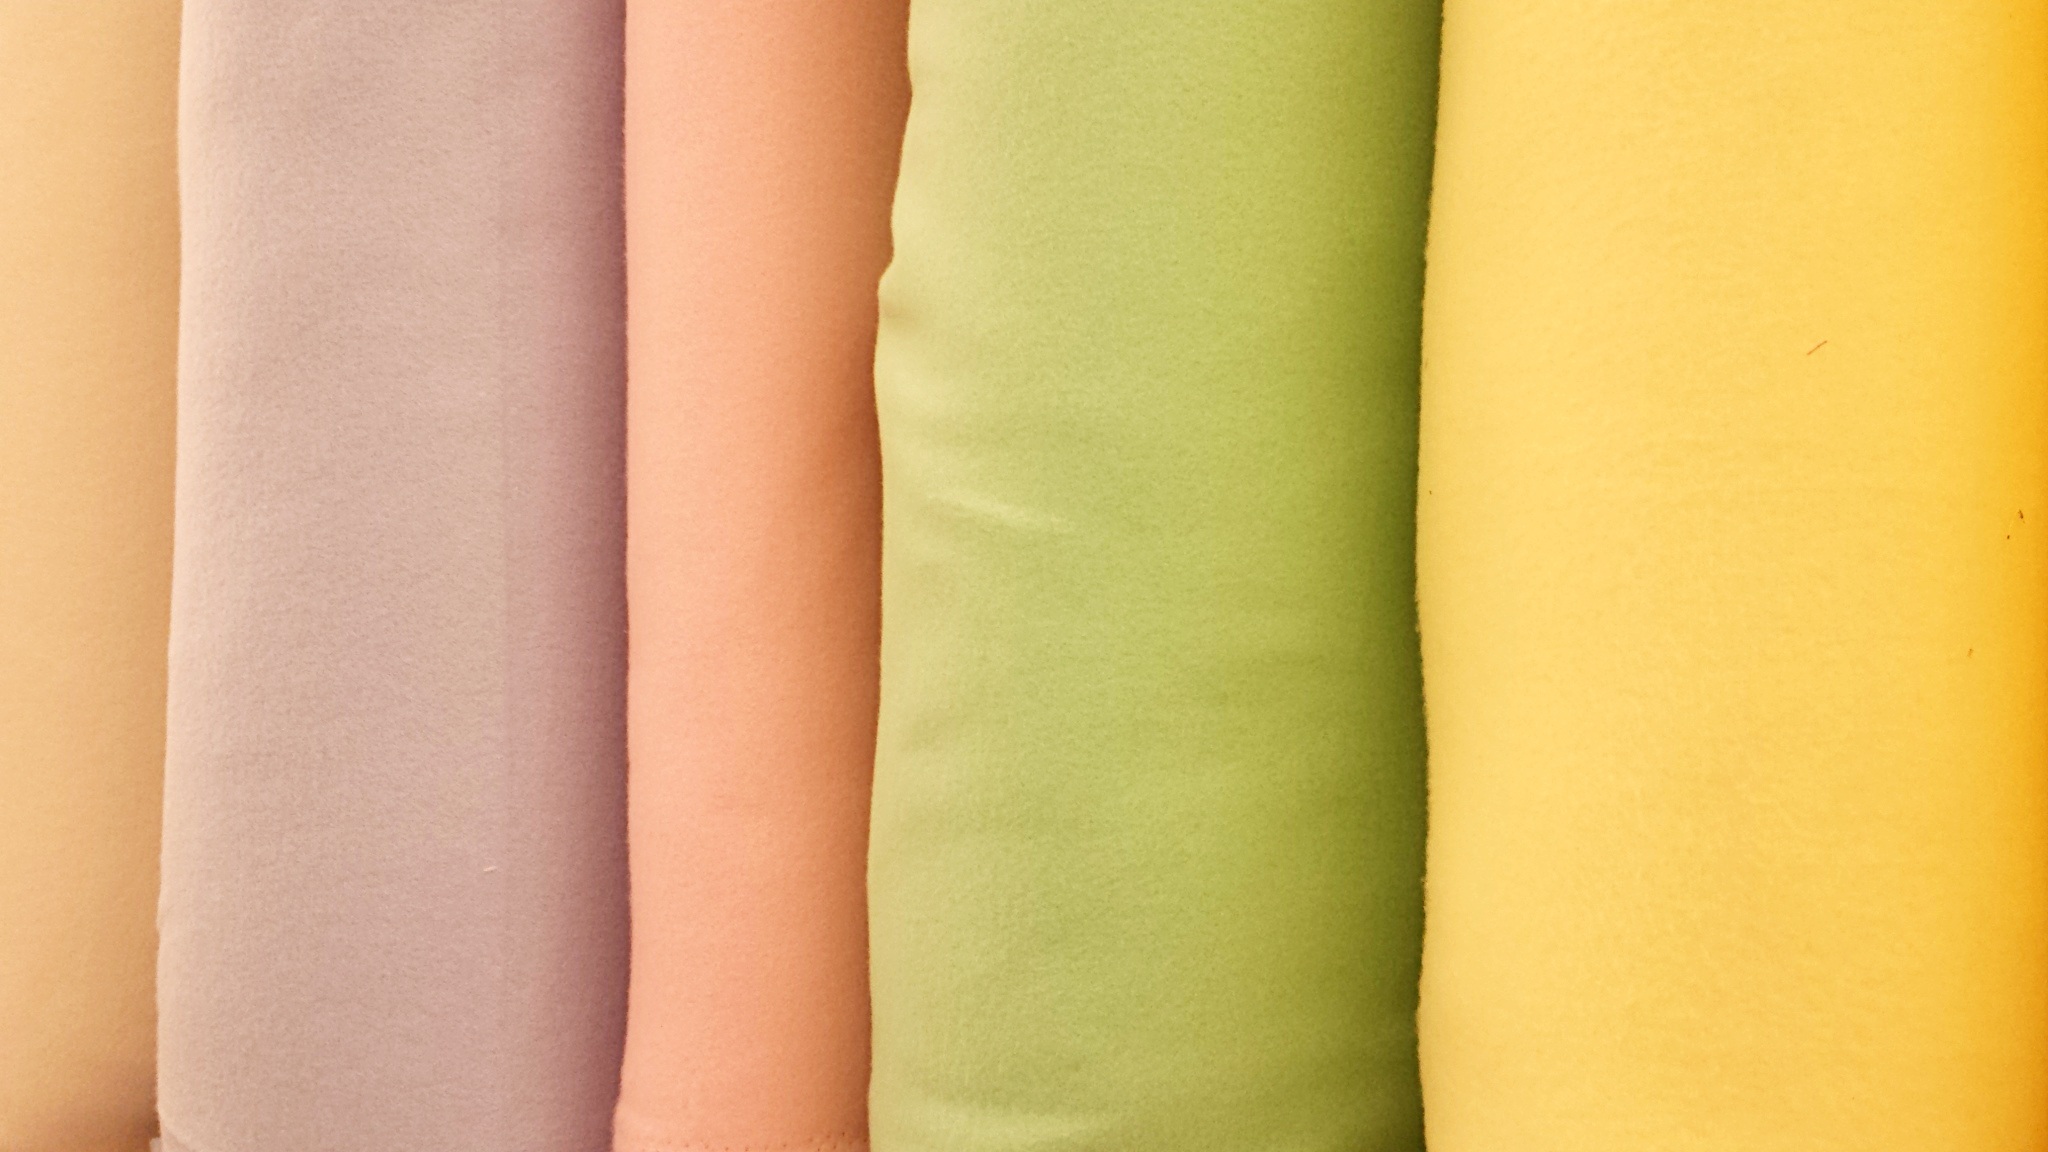
creative, light, white, vintage, texture, tool, female, pattern, coat, green, color, smooth, brown, curtain, fashion, craft, clothing, colorful, yellow, pink, cloth, linen, arm, wool, material, surface, garment, weave, fabric, interior design, tailor, textile, dress, design, beige, decorative, bright, style, fiber, cotton, clothes, silk, bed sheet